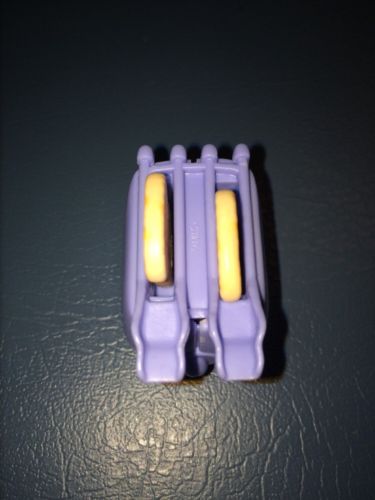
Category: toaster